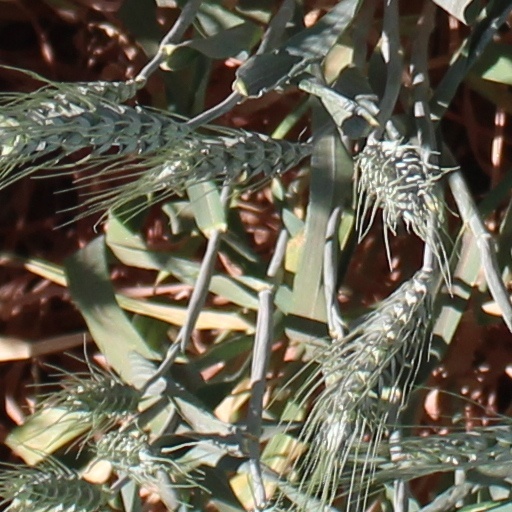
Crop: wheat